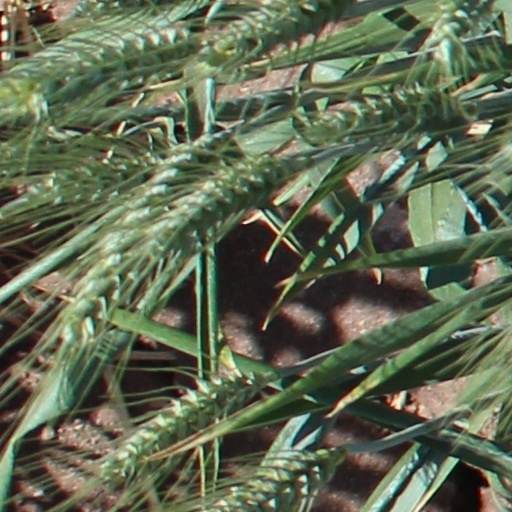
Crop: wheat